Canvey Island

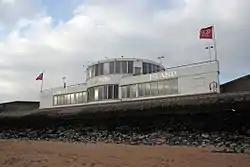
Designed by Ove Arup in 1932, the Labworth Café is a listed building situated on Canvey Island's seafront.

Developments in the 20th century have produced a marked contrast between the environments in the east and west of the island. The eastern half of the island is allocated to residential areas, the main public amenities and a small holiday camp and seafront, while the western half of the island is mainly farmland, marshes and industrial areas. The marshes in the west include the 30 hectares known as West Canvey marshes, acquired by the RSPB in 2007, and the Canvey Wick nature reserve. Canvey Wick is a designated Site of Special Scientific Interest (SSSI) at the site of the abandoned and incomplete oil refinery. The foundations of the 100-hectare (0.4 sq mile) site were prepared in the 1970s by laying thousands of tonnes of silt dredged from the Thames; the abandoned and undisturbed area has flourished as a haven for around 1,300 species of wildlife, some of which are endangered or were thought to be extinct in the UK, including the Shrill carder bee, the Beewolf wasp and the Bombardier beetle.